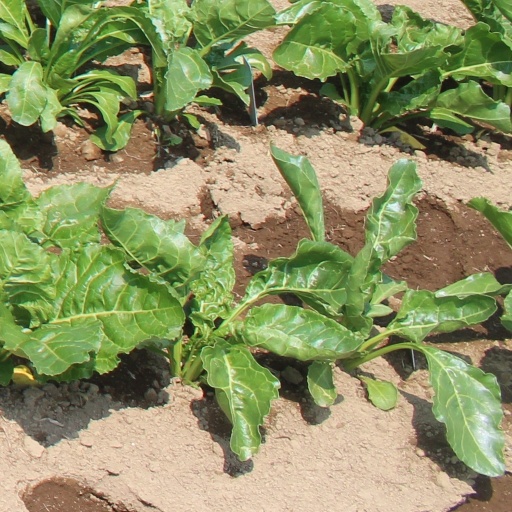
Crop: sugar beet